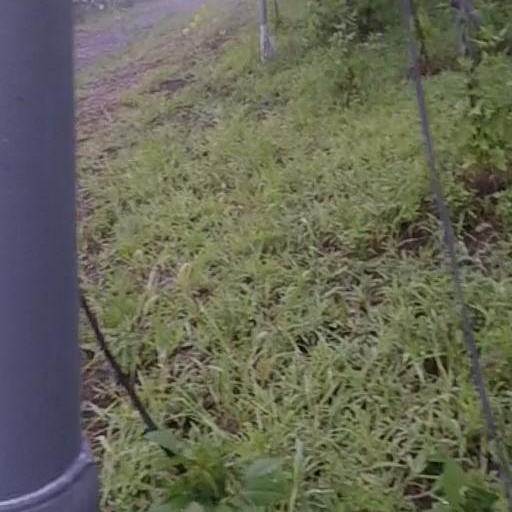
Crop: grape